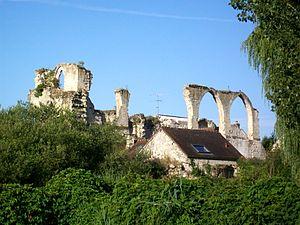
La chapelle de l'ancien château (à g.) et les arcades de la grande salle d'apparat (à dr.), vue depuis le nord-est (de ce côté, l'on ne peut pas s'approcher des ruines).
Le château de Thiers-sur-Thève est un château ruiné français situé à Thiers-sur-Thève, dans le département de l'Oise et en région Hauts-de-France. Les restes du château ont été classés assez tôt au titre des monuments historiques par liste de 1862. Avec son enceinte flanquée de tours cylindriques, le château reprend la conception classique du XIIIᵉ siècle, mais sa grande salle d'apparat avec une façade percée de grandes fenêtres tournées vers l'extérieur est tout à fait exceptionnelle, et n'a pas son pareil en Île-de-France. La fonction militaire recule ici devant les exigences de confort et de représentation : il s'agit du relais de chasse des évêques de Beauvais. Ruiné depuis 1358 et démantelé vers 1431, le château édifié après le milieu du XIIIᵉ siècle n'a servi de château seigneurial que pendant moins d'une génération jusqu'en 1276, et globalement, le château n'a connu qu'une vie assez courte. Ses restes ont accueilli une exploitation forestière et agricole pendant des siècles, et abritent aujourd'hui plusieurs maisons d'habitation.